University of Utah

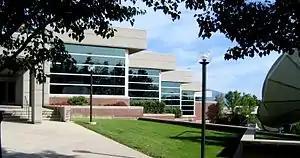
Eccles Broadcast Center is home to three broadcast stations.

The university has several public broadcasting affiliations, many of which utilize the Eccles Broadcast Center. These stations include PBS Utah (formerly branded as KUED channel 7), a PBS member station and producer of local documentaries; KUEN channel 9, an educational station for teachers and students from the Utah Education Network; KUER 90.1 FM, a public radio affiliate of National Public Radio, American Public Media, and Public Radio International; and K-UTE 1620.